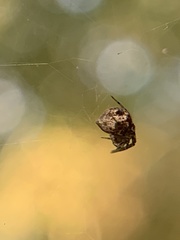
Species: Parasteatoda_tepidariorum